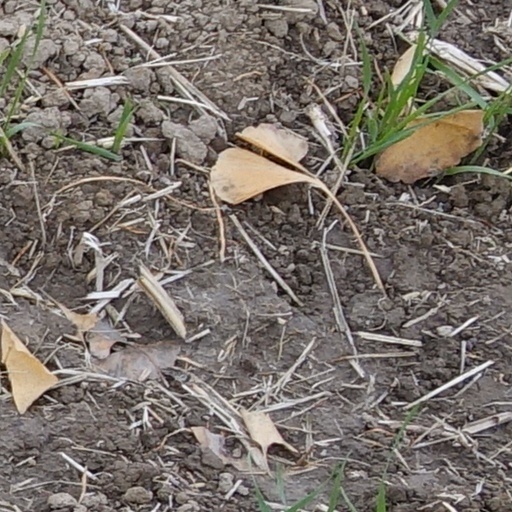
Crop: wheat